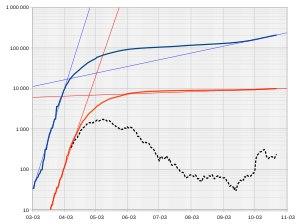
La pandémie de Covid-19 au Canada a officiellement débuté le 28 janvier 2020.